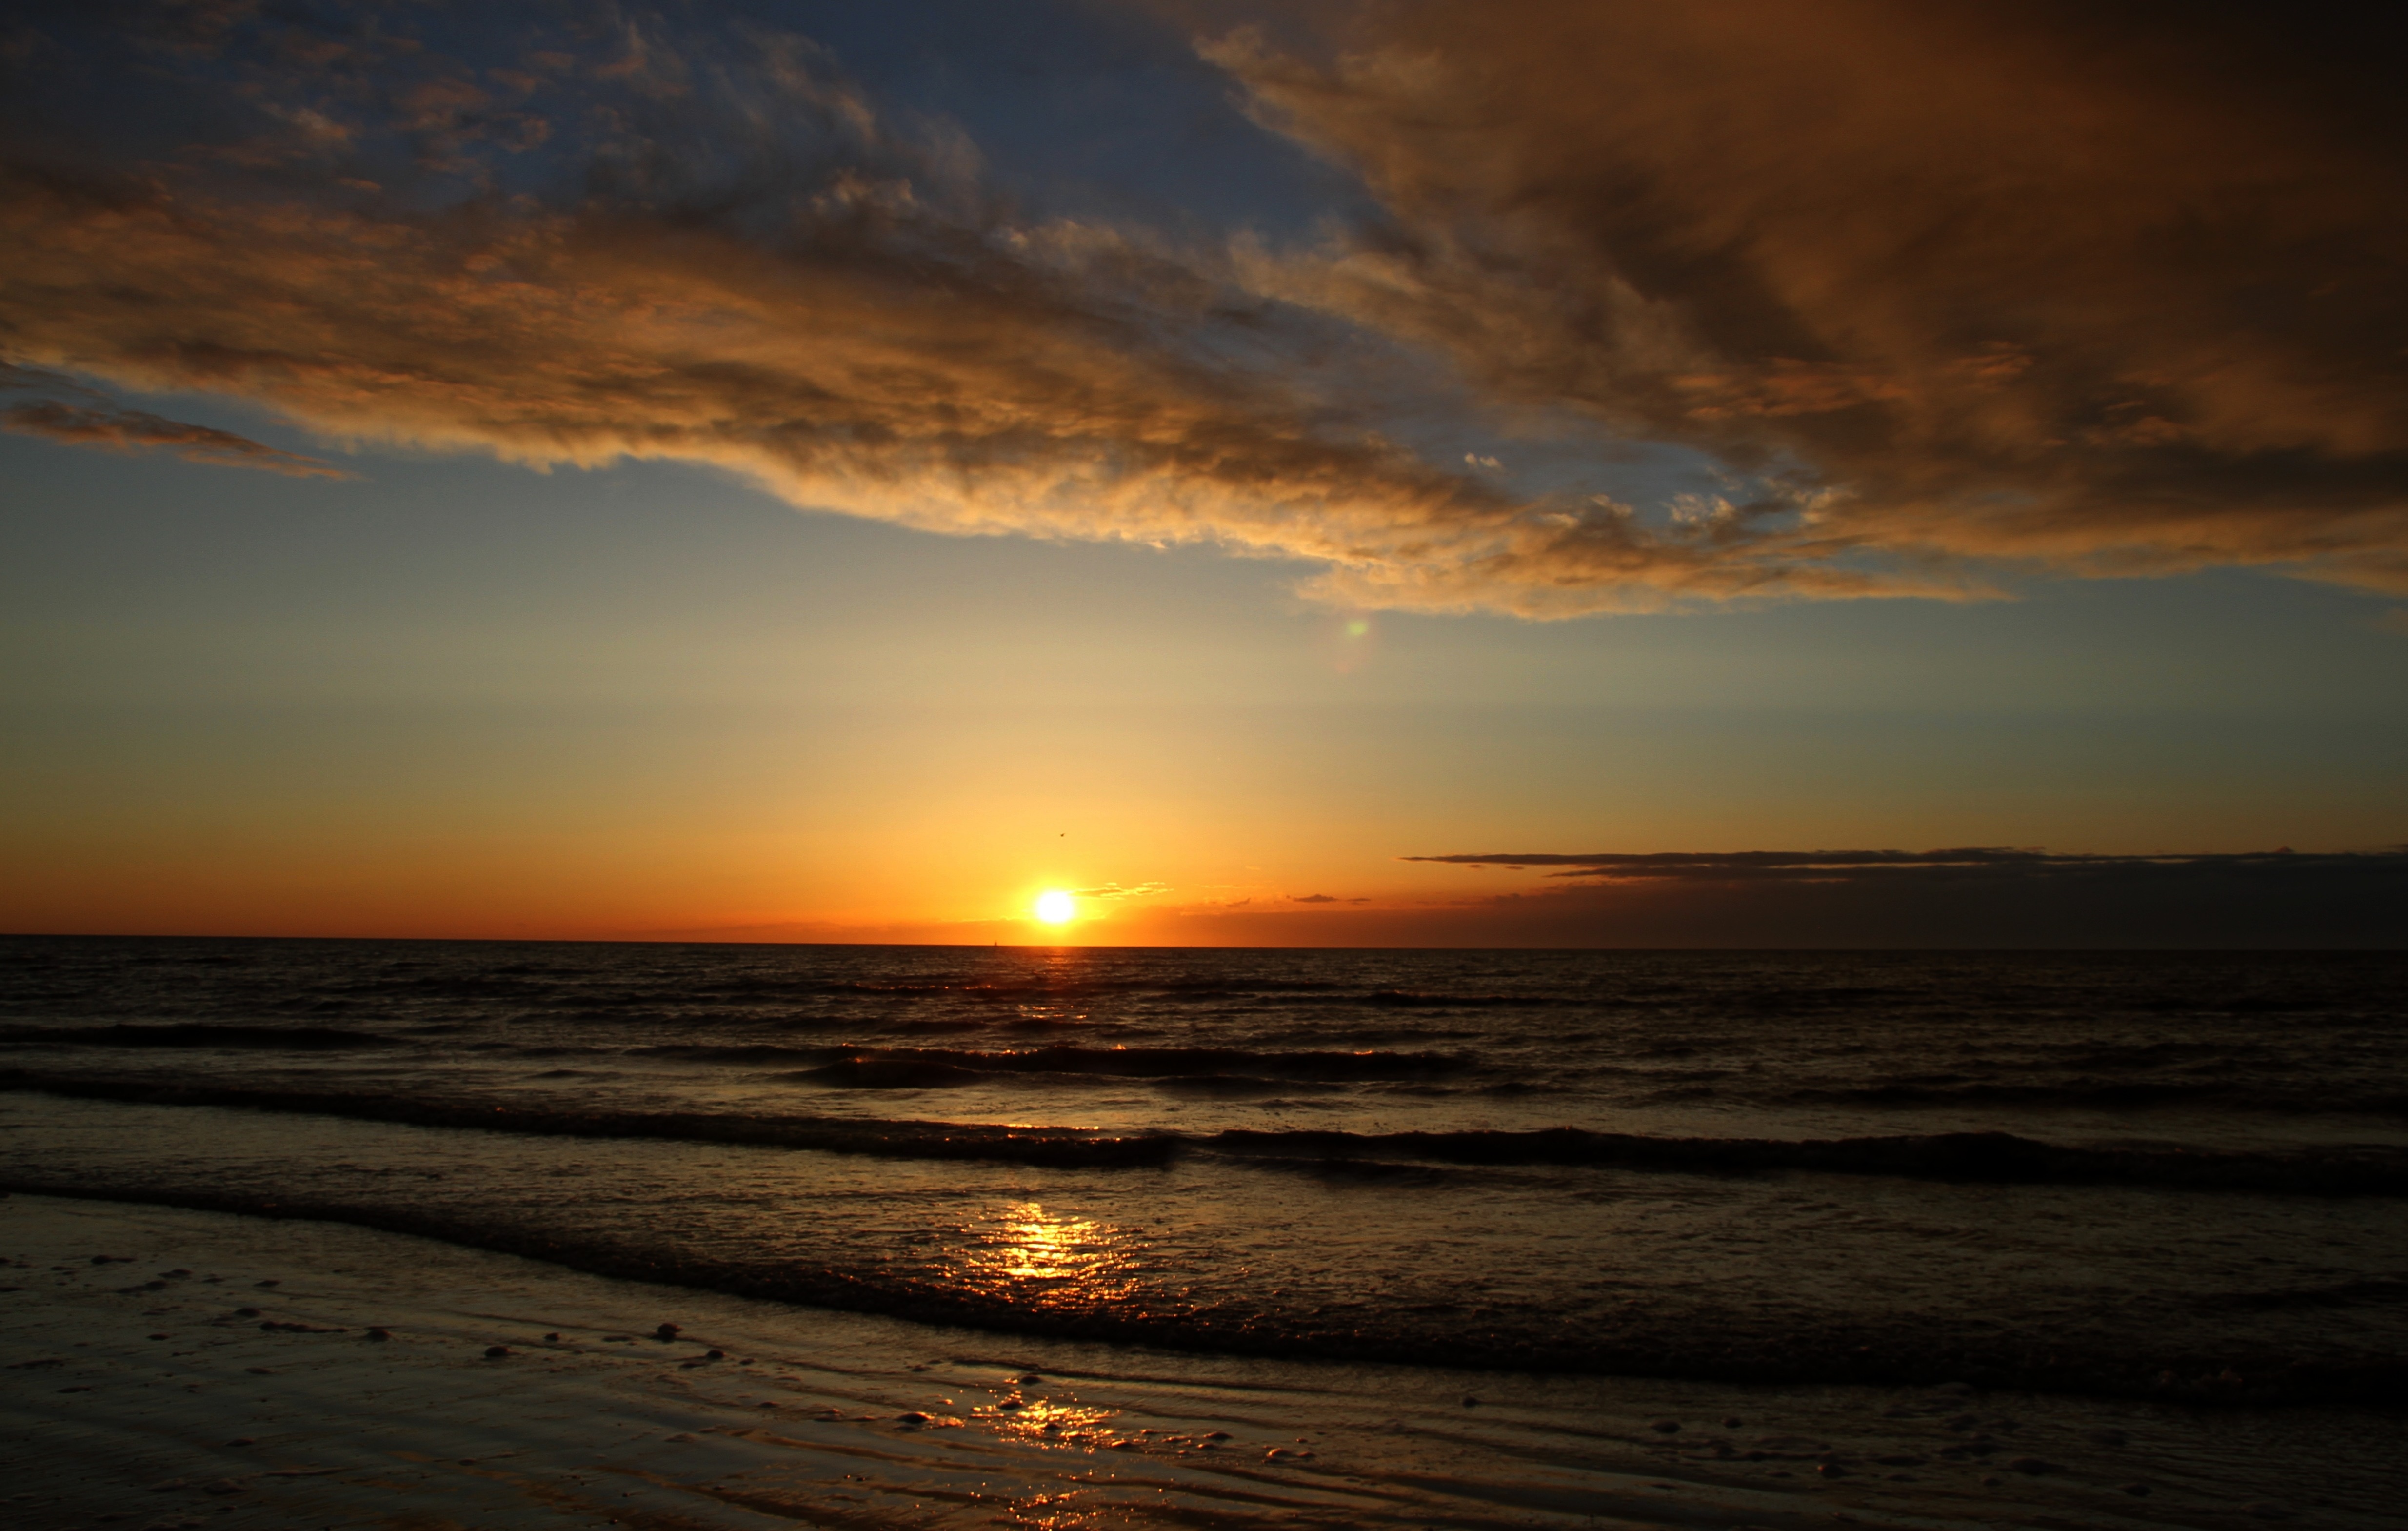
beach, sea, coast, sand, ocean, horizon, cloud, sky, sun, sunrise, sunset, sunlight, morning, shore, wave, dawn, atmosphere, dusk, evening, body of water, clouds, afterglow, wind wave, red sky at morning